Question: Please indicate a possible affordance area of the surfboard that can be used for carrying
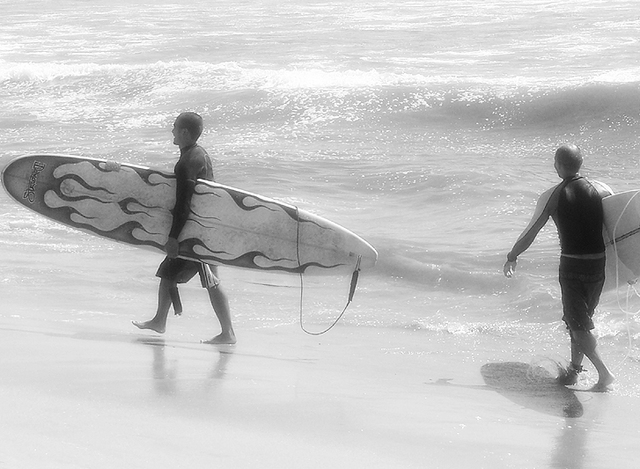
Answer: [79.5, 154.5, 389.5, 278.5]